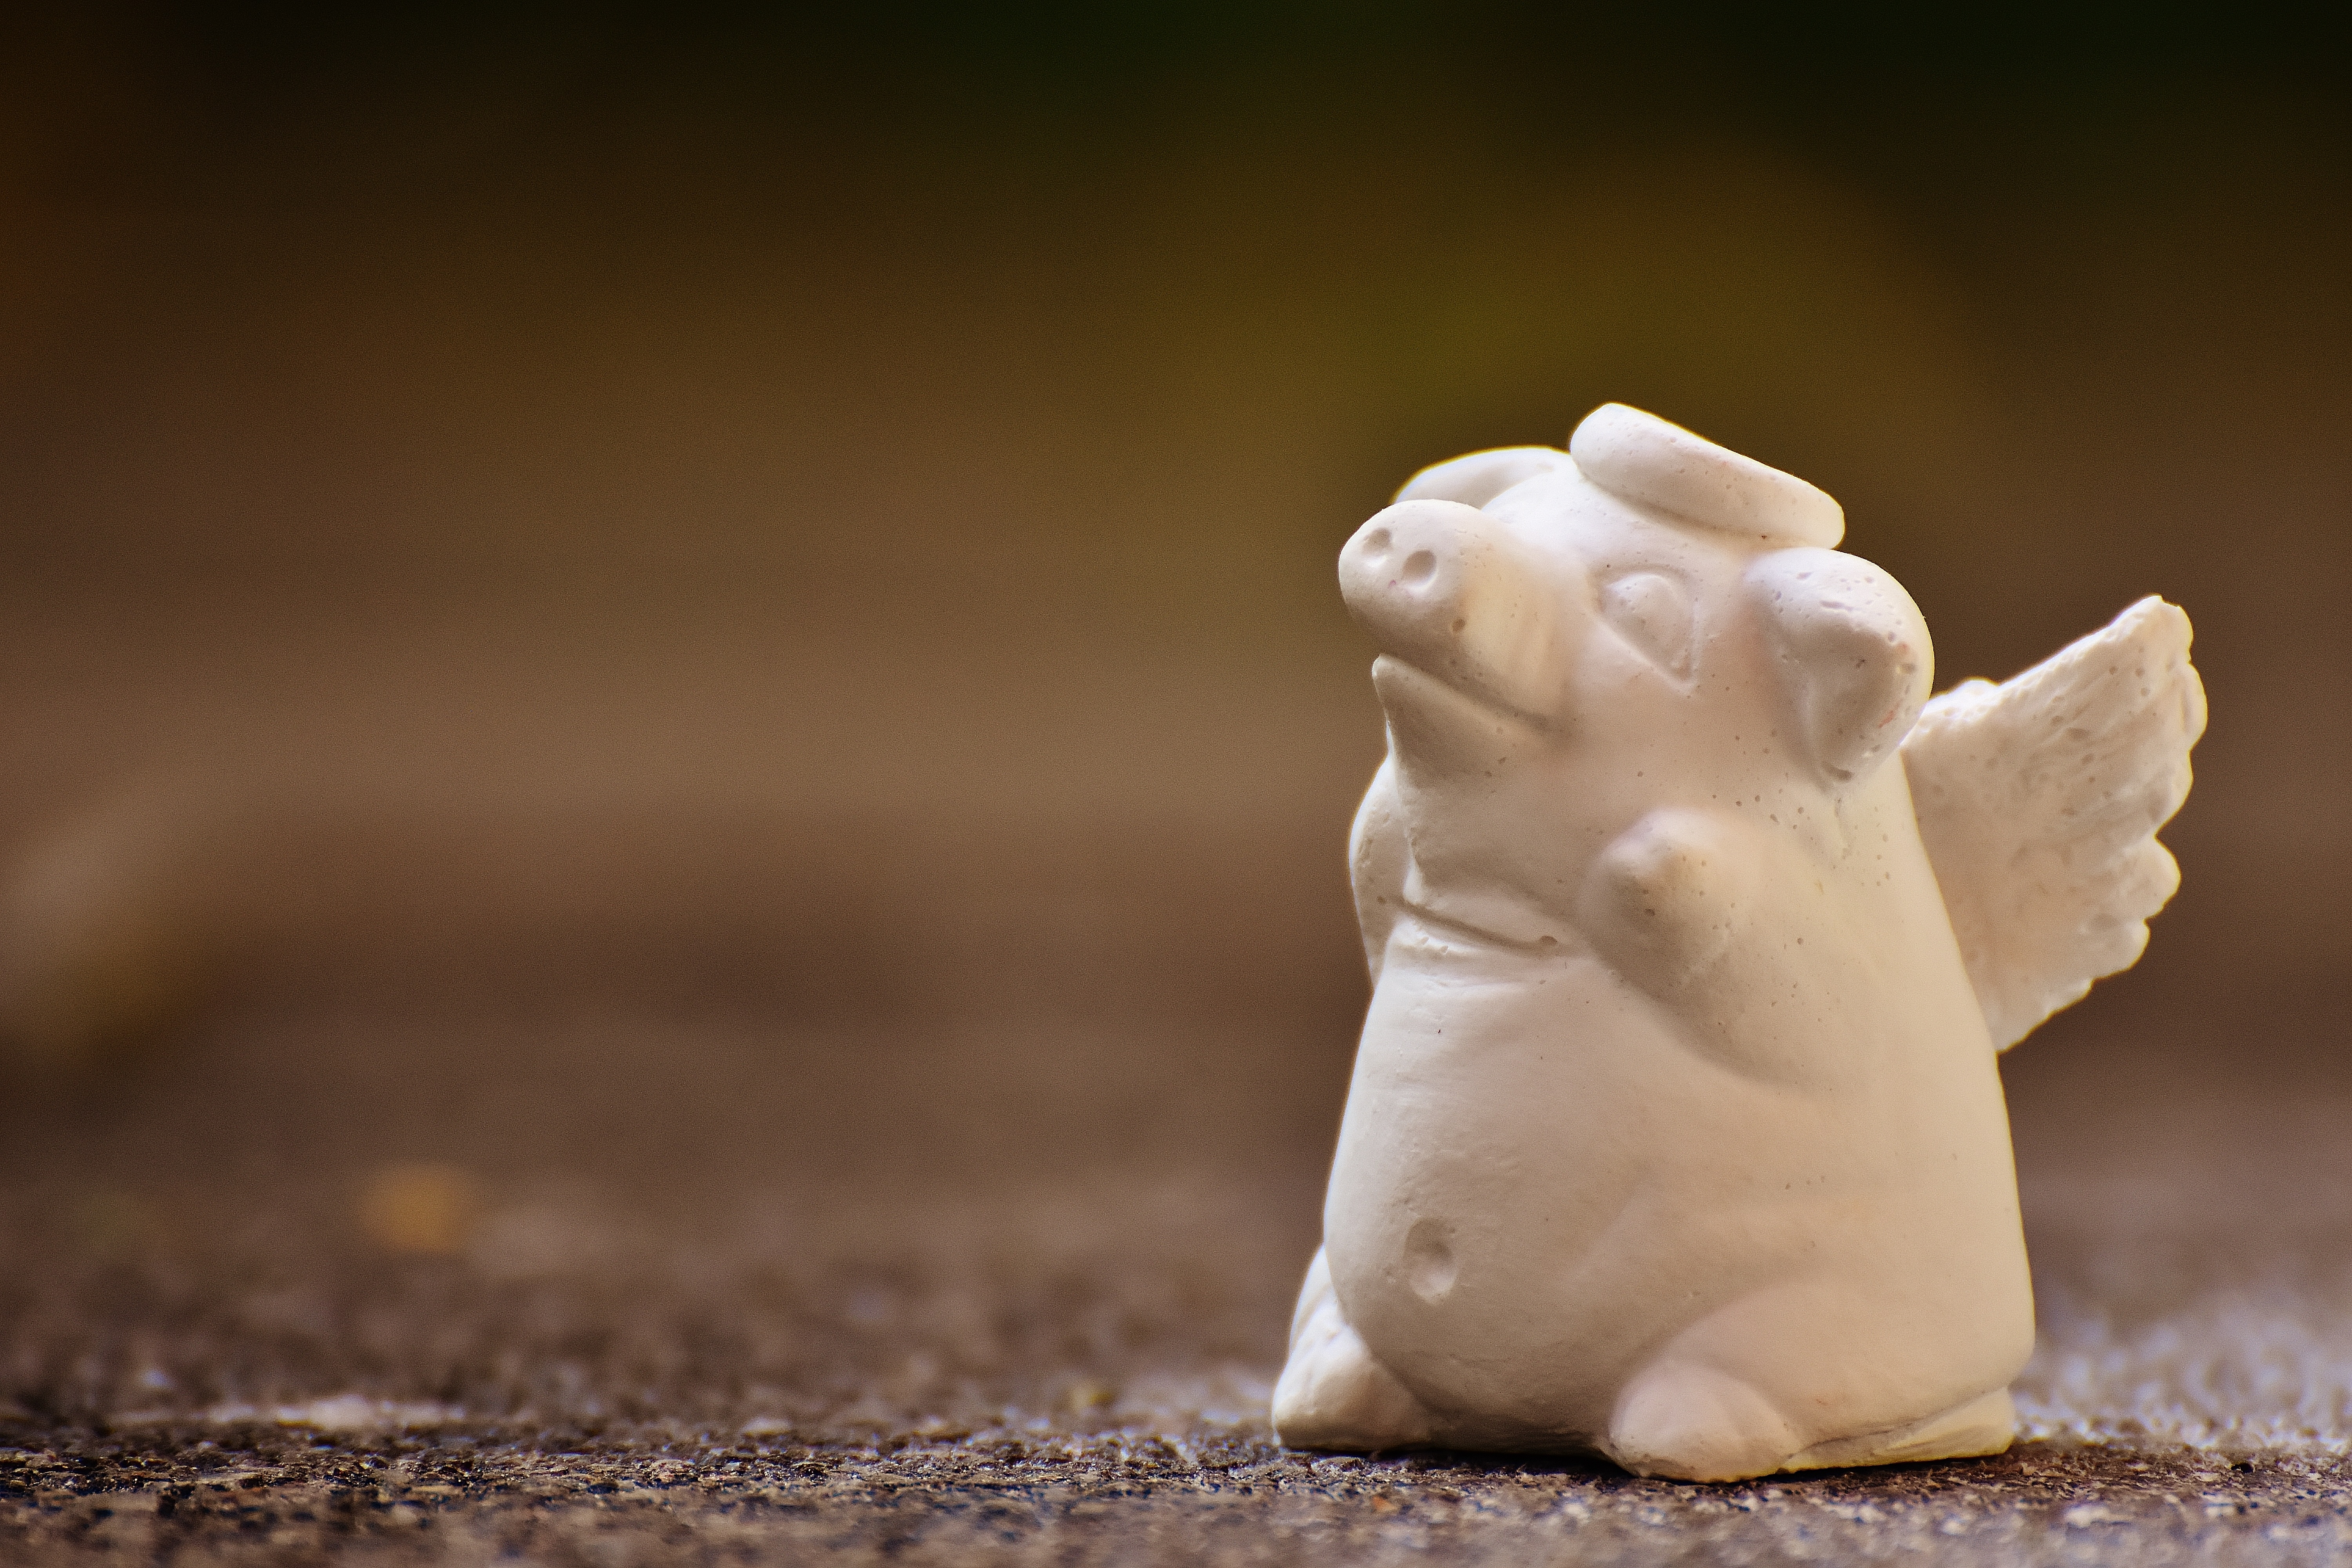
hand, sand, white, photography, cute, monument, statue, close up, blank, sculpture, piglet, skin, pig, halo, cast, protect, macro photography, hand labor, guardian angel, gypsum, unpainted, self made